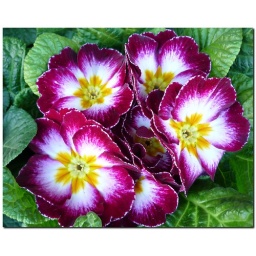
Bought in a flower shop. At home put on a window sill.Explore / Interestingness: Highest position #80, January 30, 2009